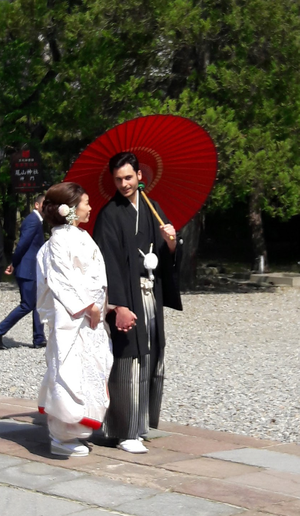
mariage à Kanazawa au Japon
La cérémonie de mariage shinto est la cérémonie de mariage japonais traditionnelle, d'origine shintoïste. Elle a été normalisée entre 1900 et 1901, sous l'influence des cérémonies occidentales chrétiennes.